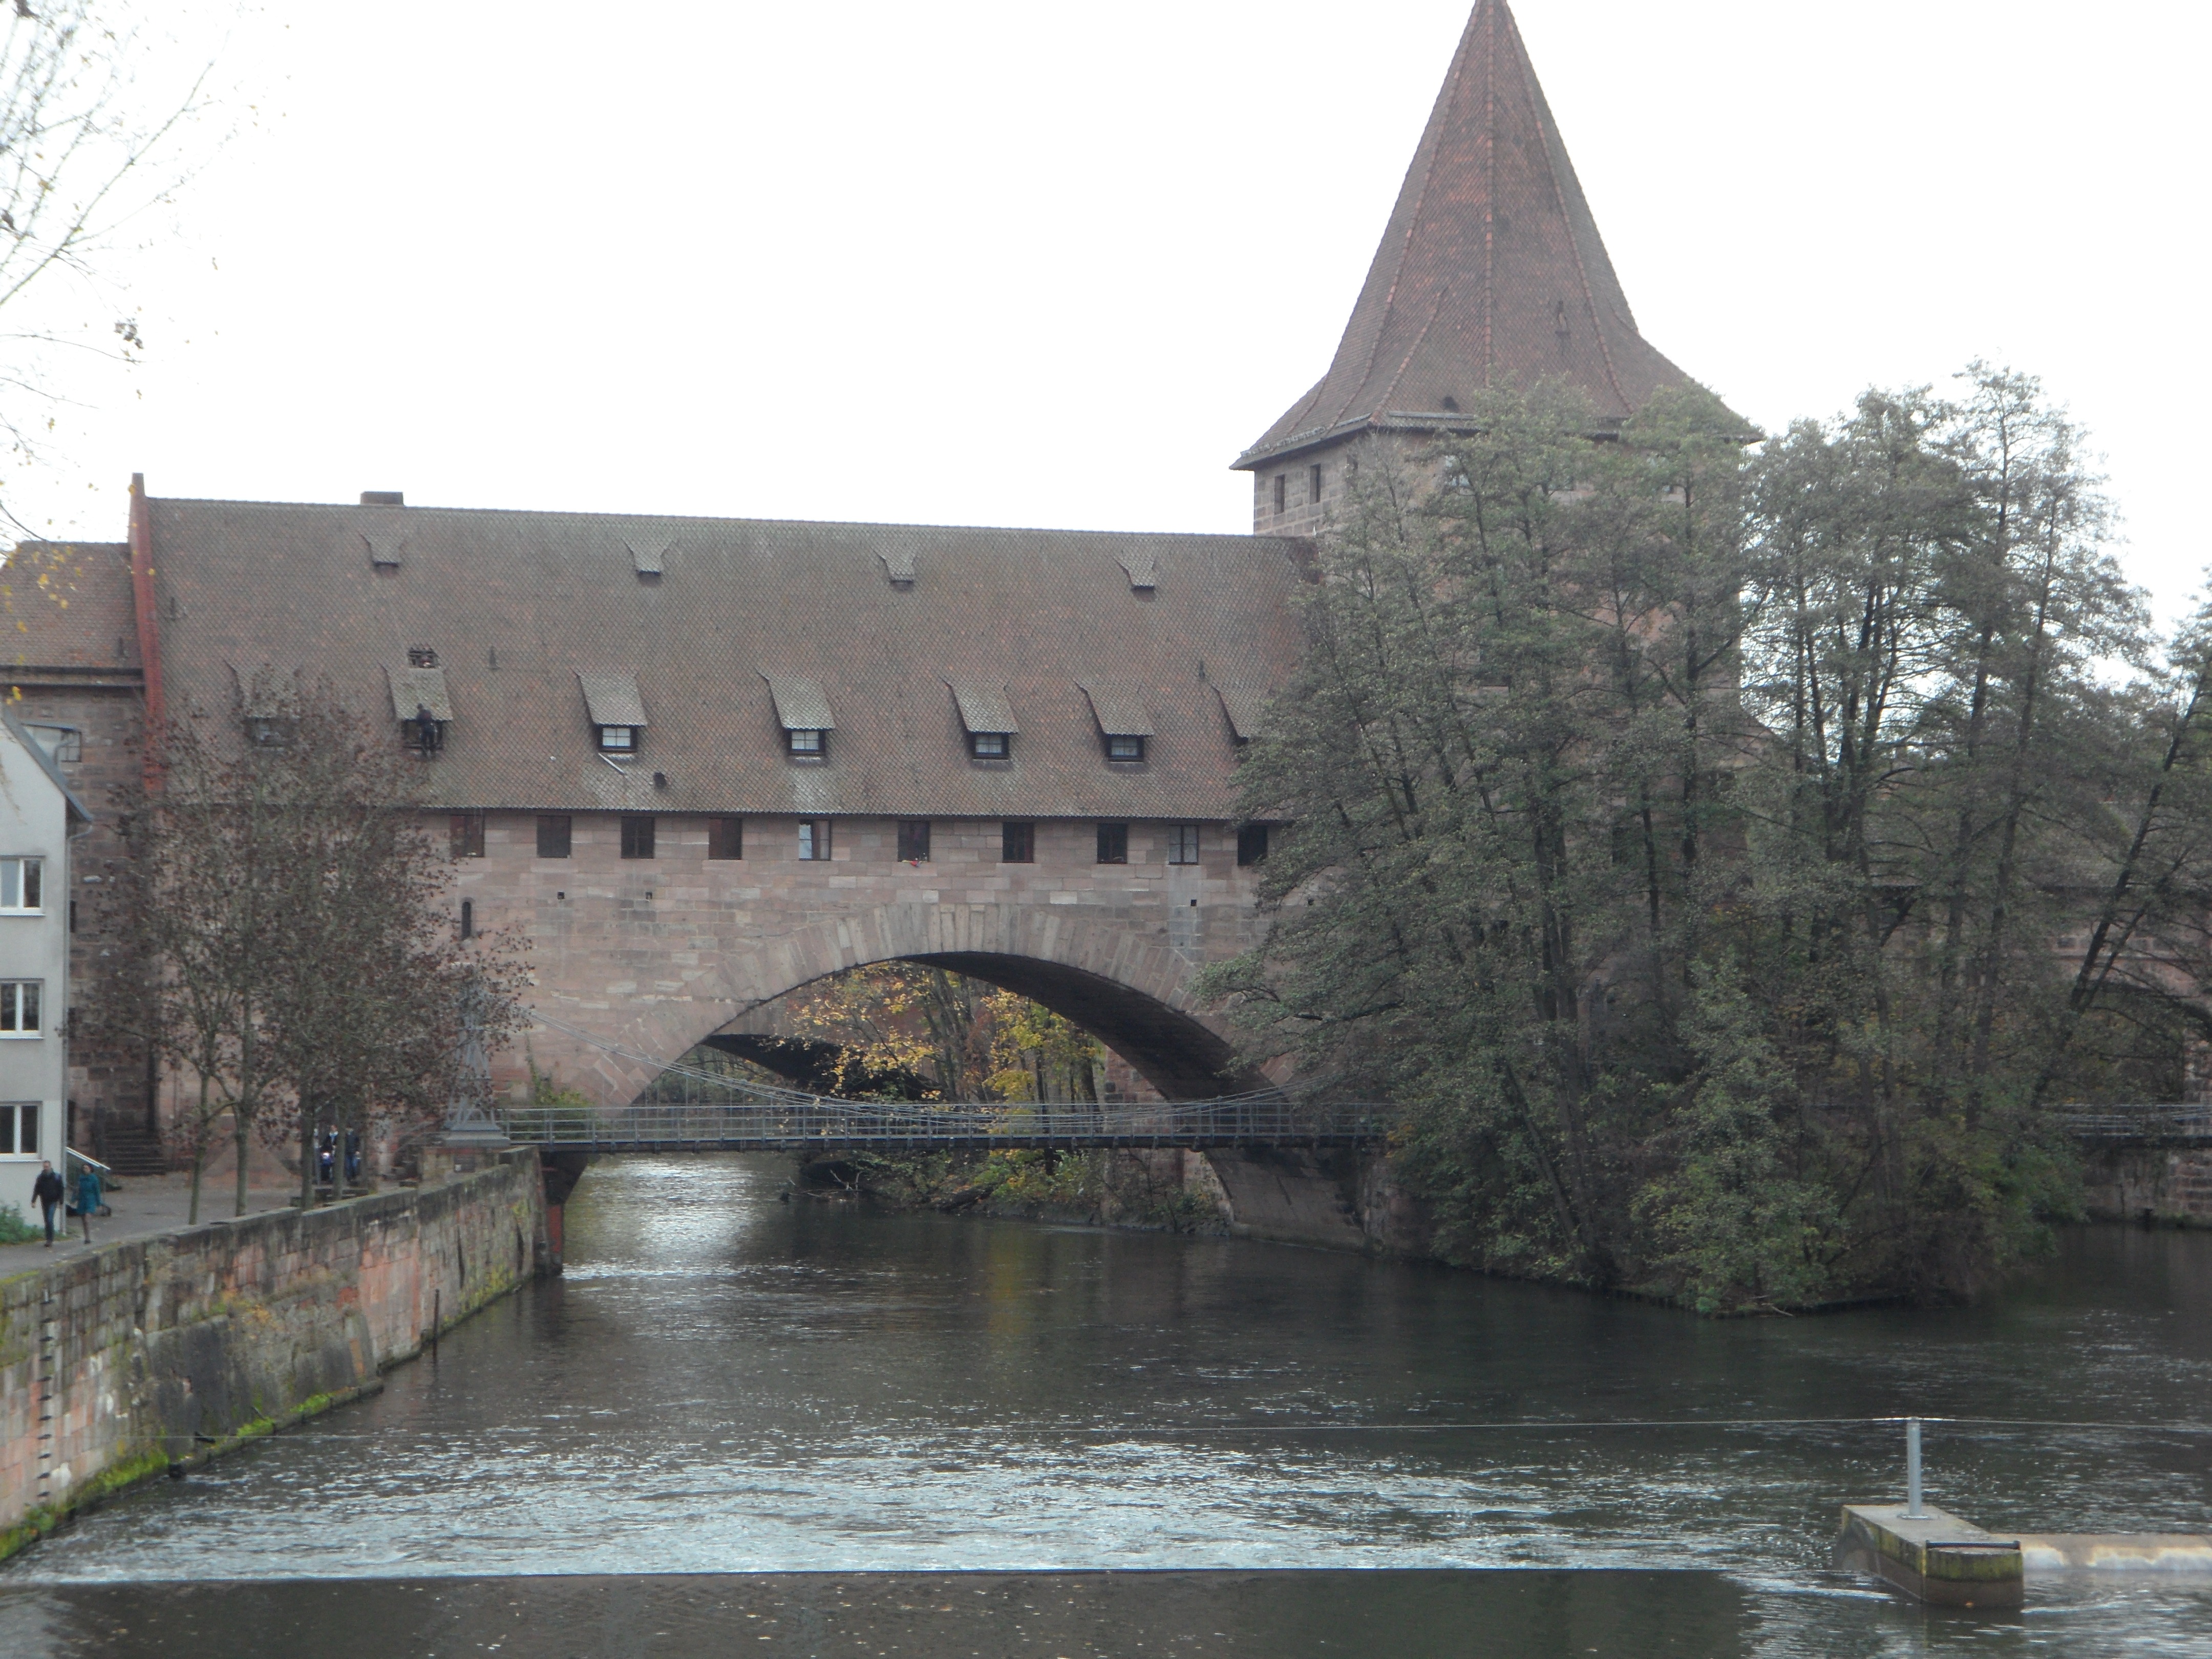
architecture, bridge, building, chateau, city, river, canal, tower, autumn, castle, waterway, old town, waters, nuremberg, moat, pegnitz, water castle